Svarga

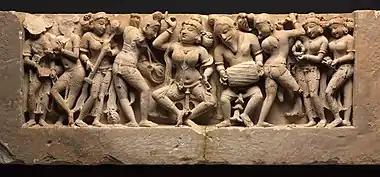
Frieze of gandharvas and apsaras, residents of Svarga

Svarga, also known as Swarga, Indraloka and Svargaloka, is the celestial abode of the devas in Hinduism. Svarga is one of the seven higher lokas (esoteric planes) in Hindu cosmology. Svarga is often translated as heaven, though it is regarded to be dissimilar to the concept of the Abrahamic Heaven.